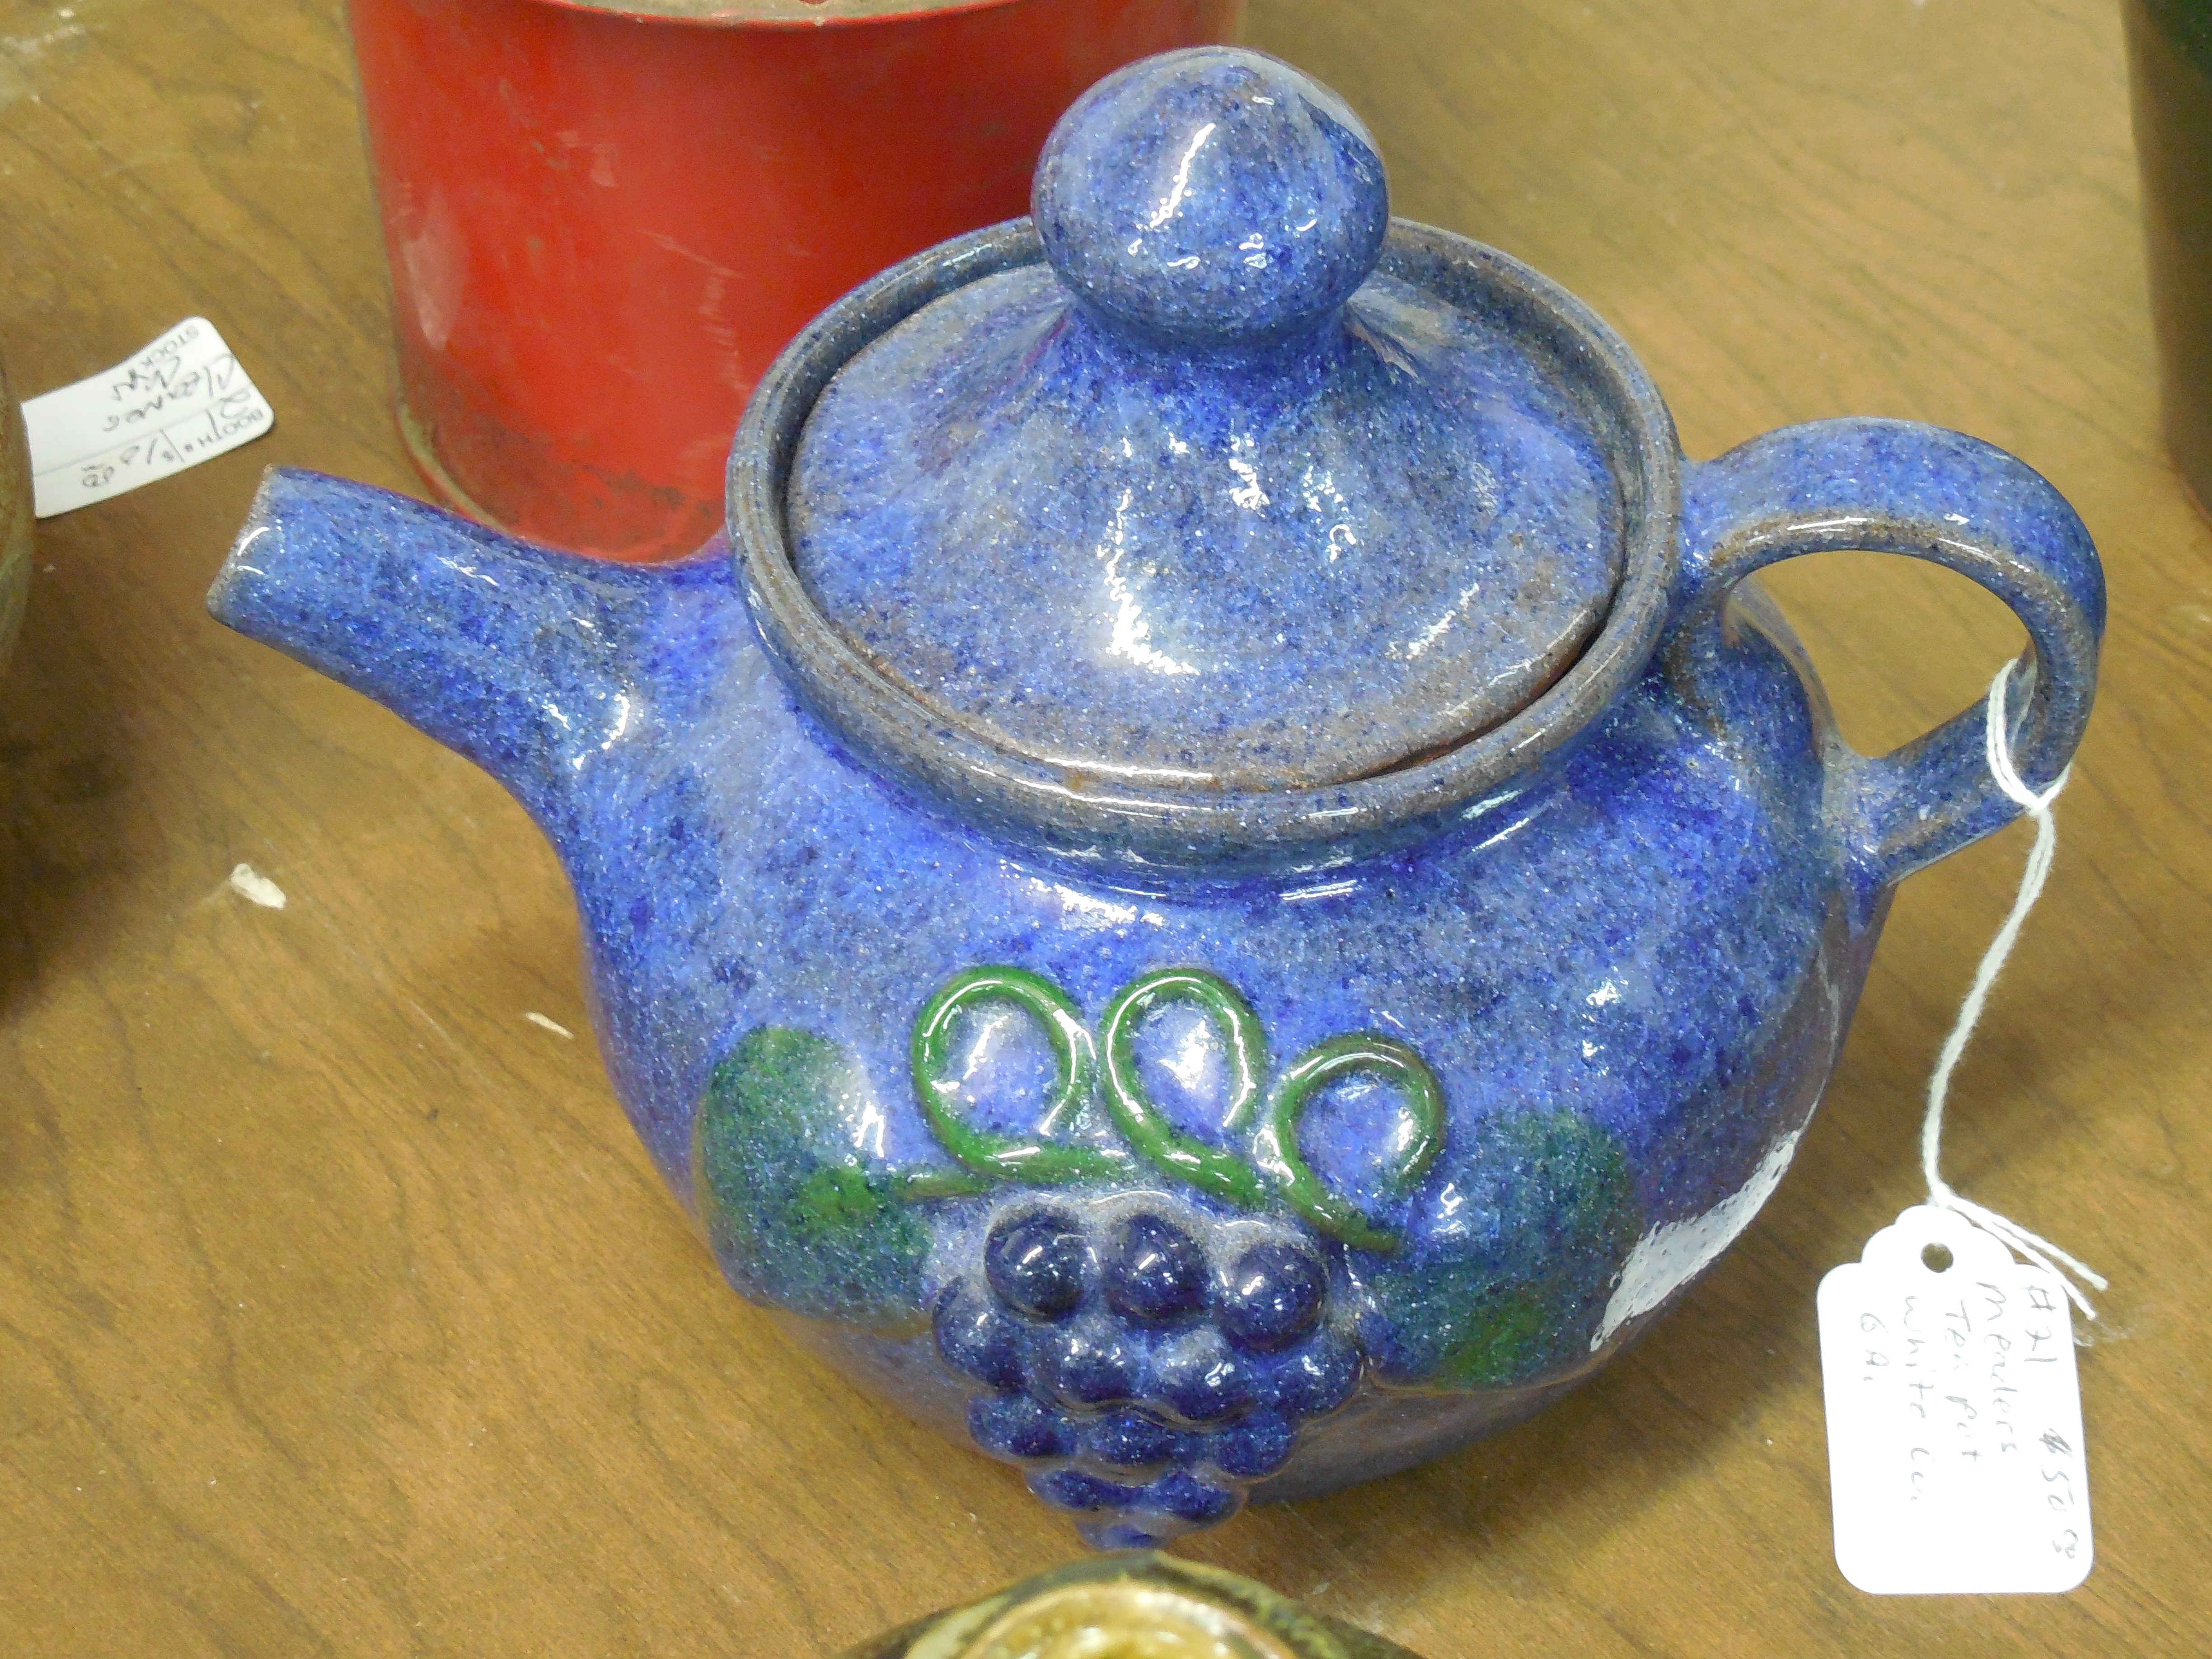
table, utensil, vintage, antique, retro, tea, interior, glass, old, teapot, home, pot, country, rustic, decoration, color, ceramic, beverage, blue, breakfast, pottery, material, handle, table top, art, design, grapes, style, porcelain, traditional, dishware, cobalt blue